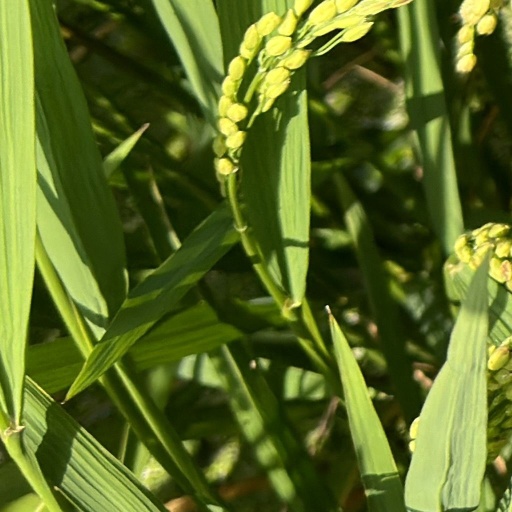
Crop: rice